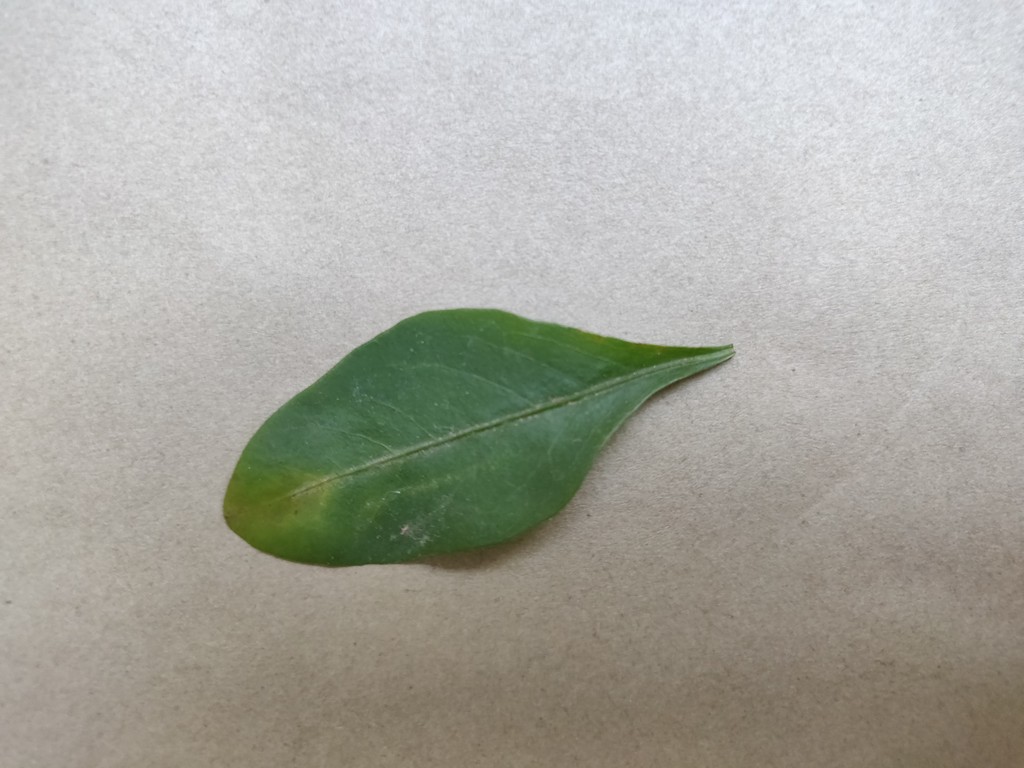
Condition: Unhealthy
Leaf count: single
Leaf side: front